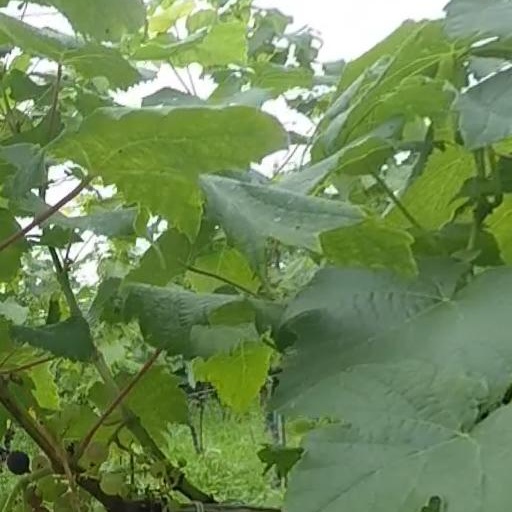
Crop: grape